Expedition 1

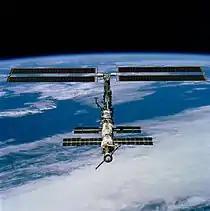
The ISS, taken from "Endeavour" on 9 December 2000 shortly after undocking. The new solar arrays are visible at the top.

"Endeavour" docked with the ISS on 2 December 2000, on mission STS-97, bringing four more Americans and a Canadian temporarily to the station. The shuttle also brought the first pair of U.S. provided photovoltaic arrays, which would provide crucial electricity for further development of the station. In total, STS-97 brought 17 tons of equipment to the ISS, which also included expandable metal girders, batteries, electronics and cooling equipment.